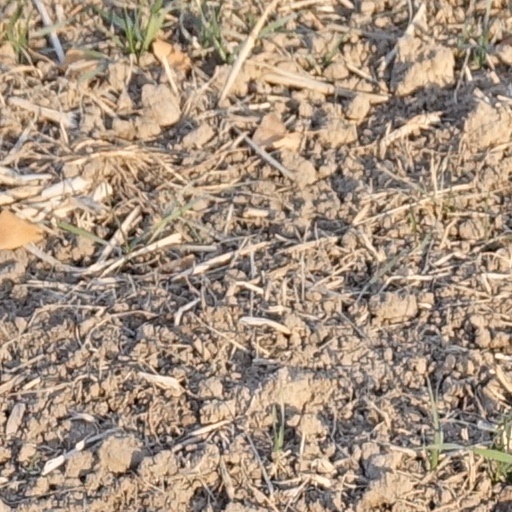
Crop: wheat